Deirdre English

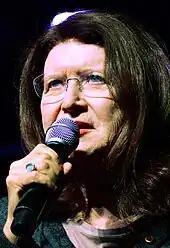
Deirdre English, 2023

Deirdre English (born 1948) is an American journalist who has written and edited work on a wide array of subjects related to investigative reporting, cultural politics, gender studies, and public policy. The former Editor-in-Chief of "Mother Jones" magazine (1978–1986), she was a continuing lecturer at the University of California-Berkeley School of Journalism from 2000 to 2024. She is the daughter of Fanita English and Maurice English.